Mathieu Valbuena

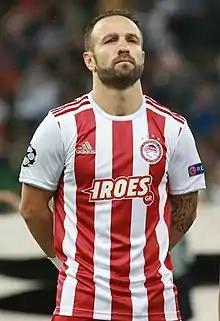
Valbuena with Olympiacos in 2019

Mathieu Valbuena (born 28 September 1984) is a French professional footballer who plays as an attacking midfielder for Greek Super League club Athens Kallithea. He occasionally plays as a winger and is known for his pace, technical ability, and tenacious style of play. He is described by his former coach at Libourne Saint-Seurin, Didier Tholot, as "an explosive player who is capable of quickly taking two opponents out of the game to create space, above all due to his dribbling skills." Due to his small stature, Valbuena is nicknamed "le petit vélo", which translates to "the little bike".